Denis Leary

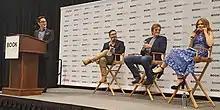
Denis Leary at the BookExpo America in 2017

Leary played Captain George Stacy in the movie "The Amazing Spider-Man", released in July 2012. He wrote the American adaptation of "Sirens". Leary is an executive producer of the documentary "Burn", which chronicles the struggles of the Detroit Fire Department. "Burn" won the 2012 Tribeca Film Festival Audience Award.